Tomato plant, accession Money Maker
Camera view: tilt-top (135 deg); turntable rotation: 180 degrees
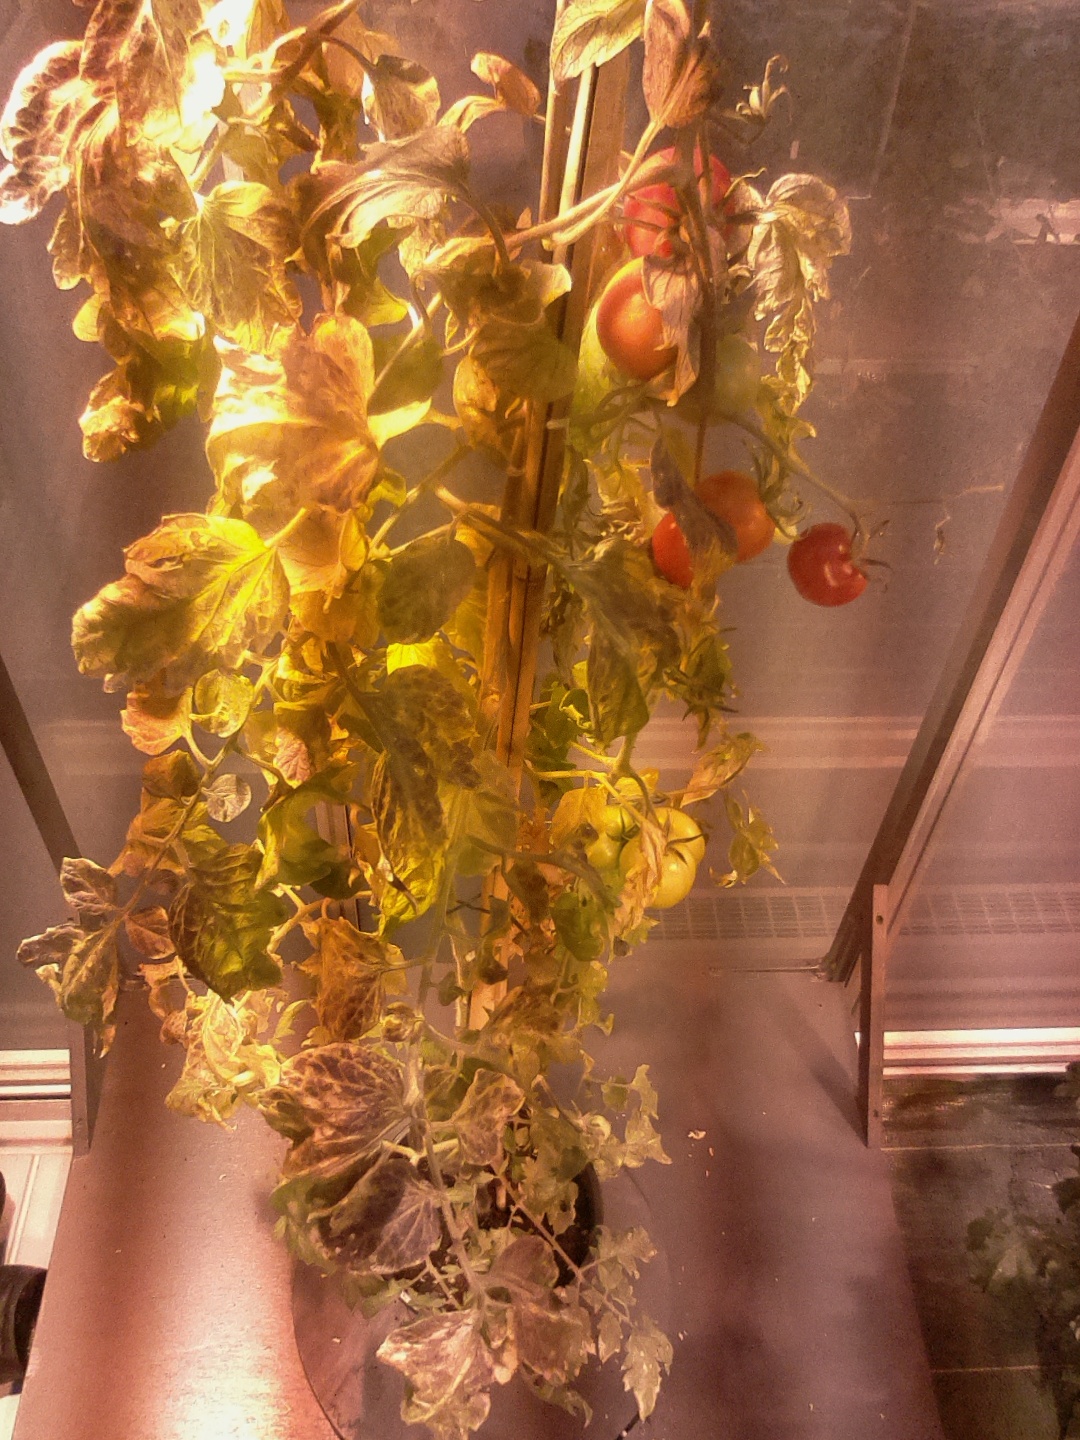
BBCH growth stage 84: 40%-50% of fruits show typical fully ripe color